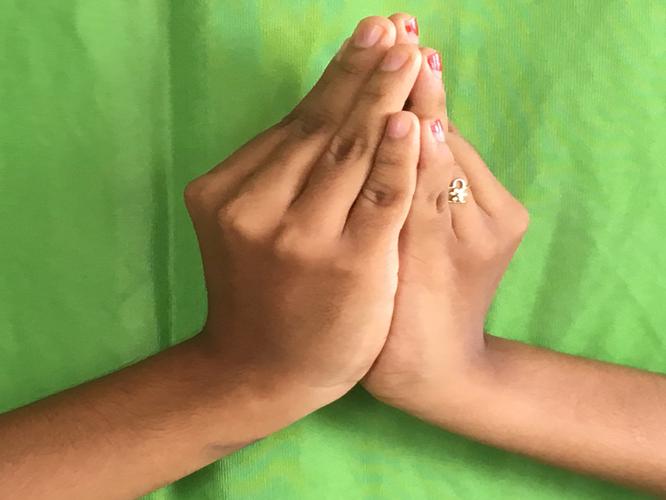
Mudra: Kapotham
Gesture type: double_hand